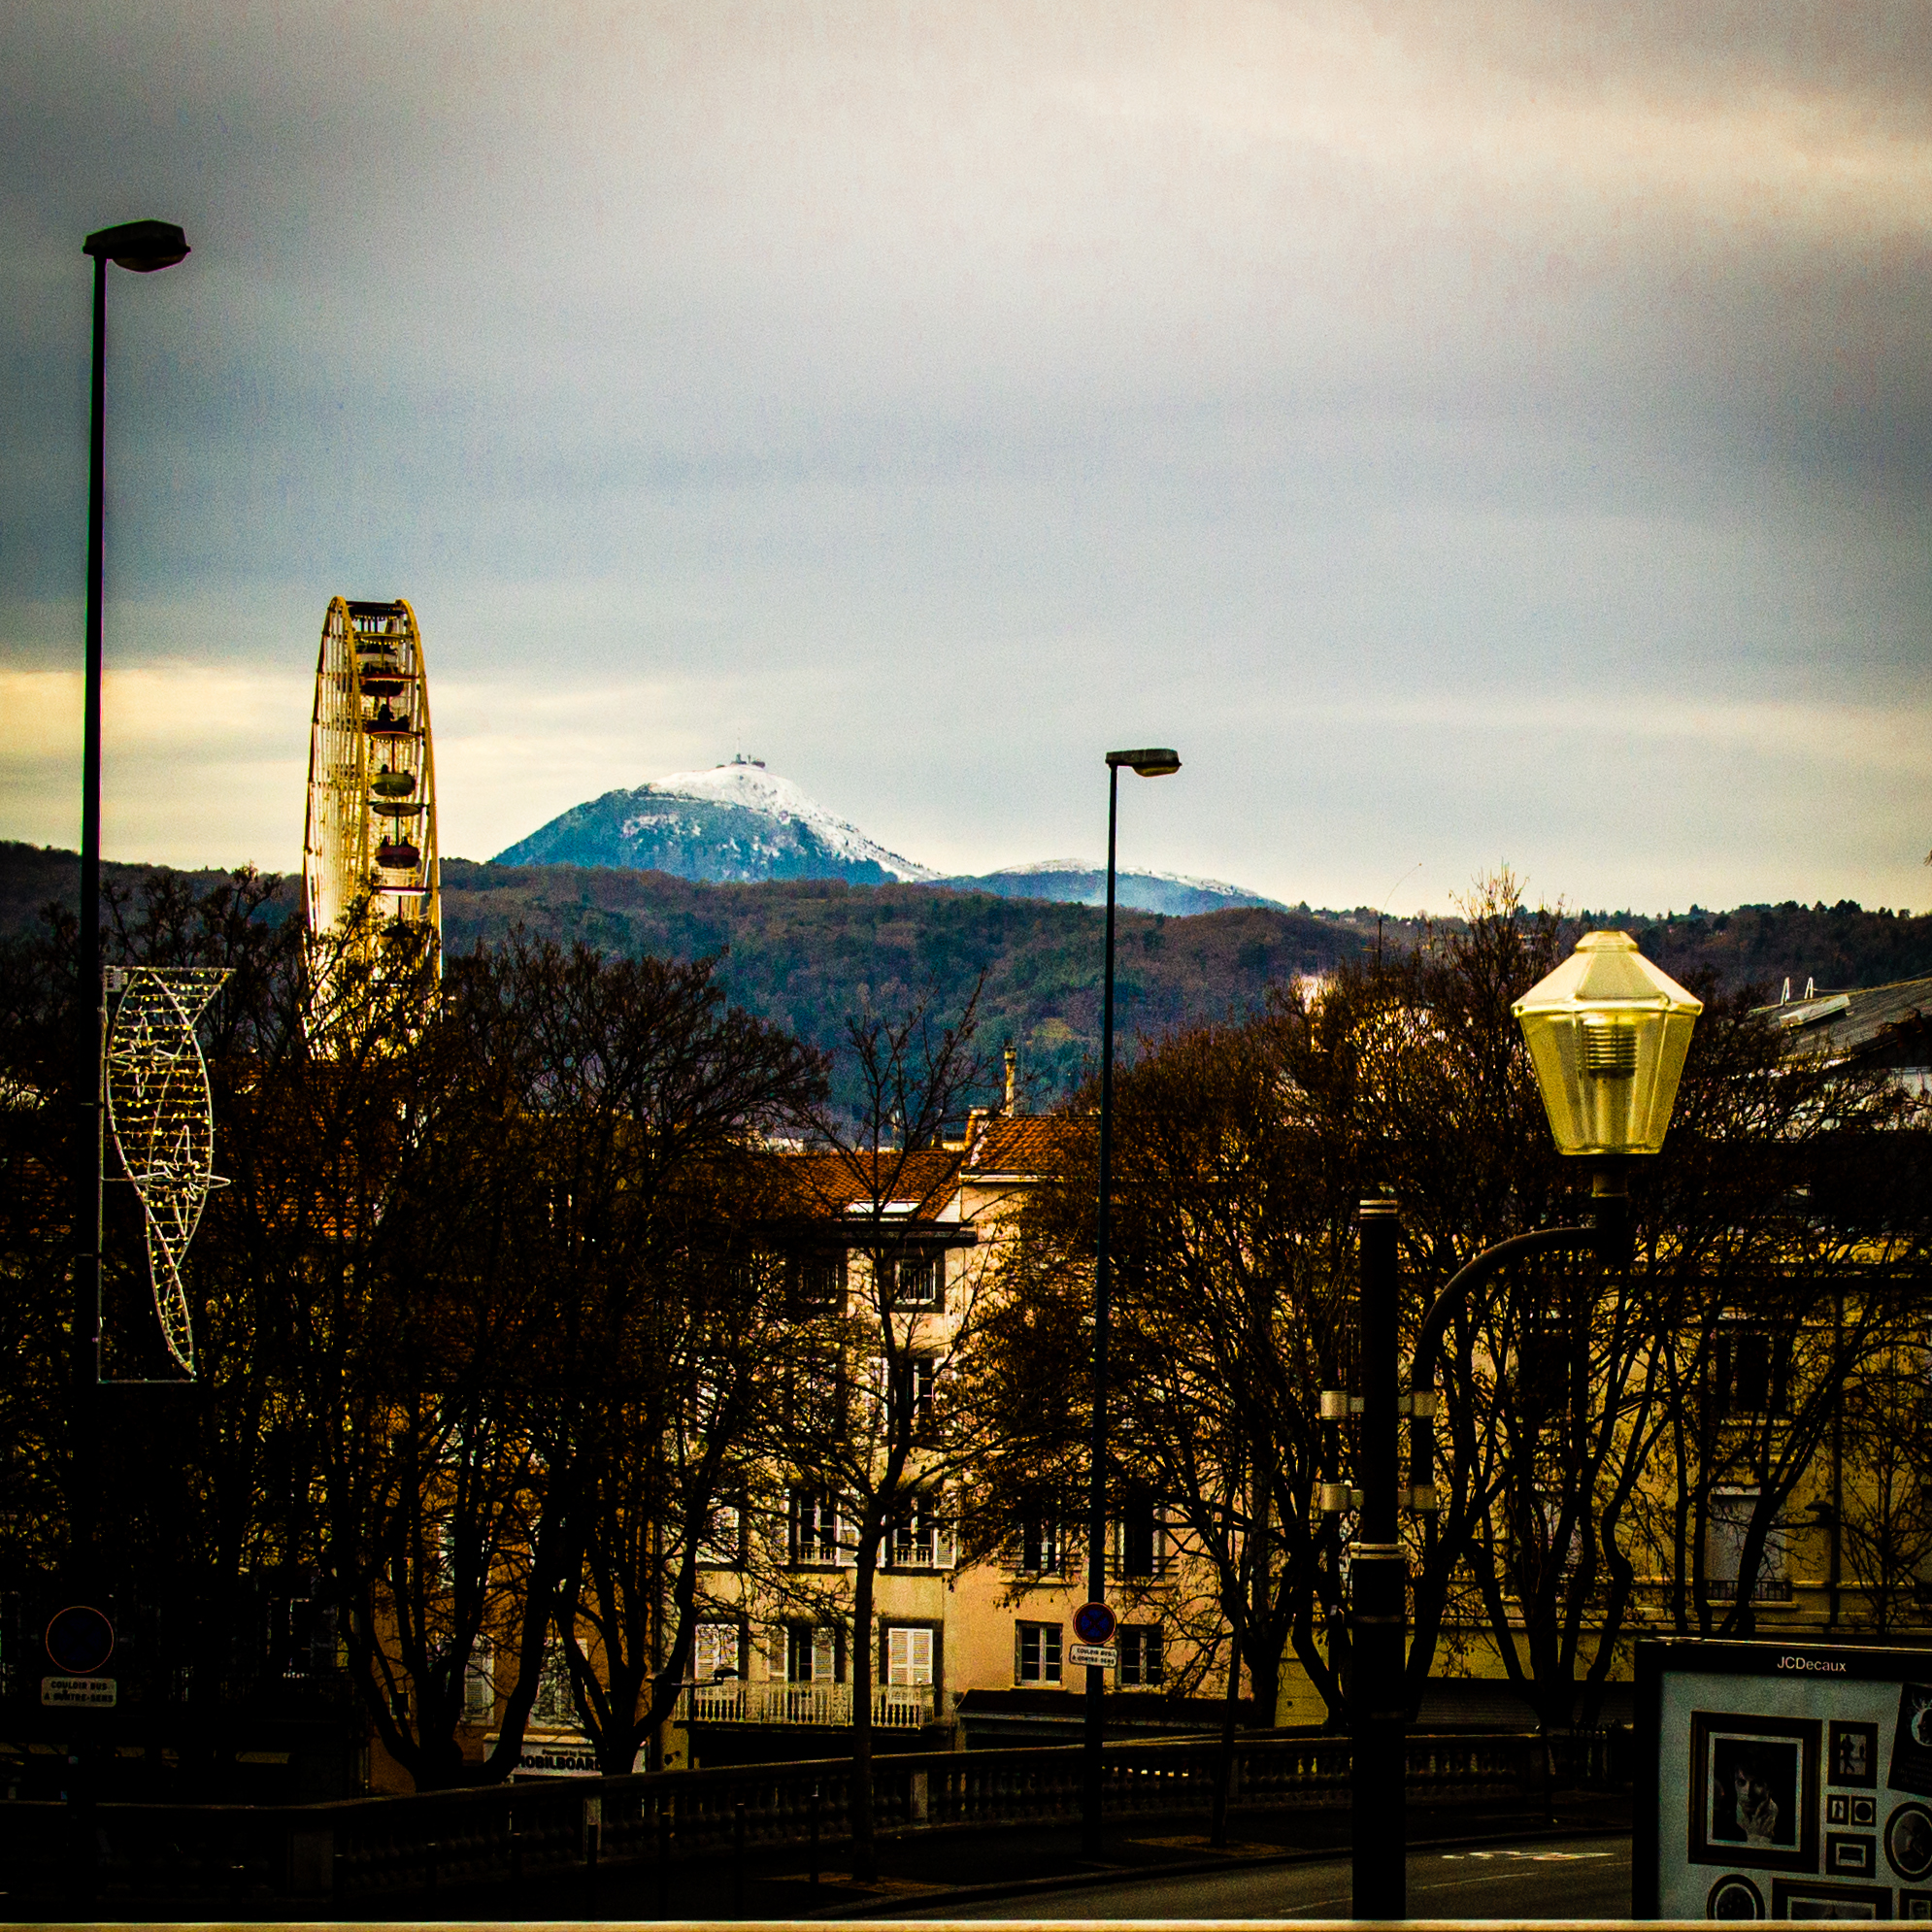
landscape, horizon, mountain, light, cloud, sky, sunset, skyline, street, night, wheel, sunlight, morning, dawn, city, cityscape, downtown, dusk, evening, golden, reflection, canon, volcano, landmark, eosm, central, puy, auvergne, volcan, dme, clermontferrand, massif, 22mm, grande, roue, urban area, human settlement